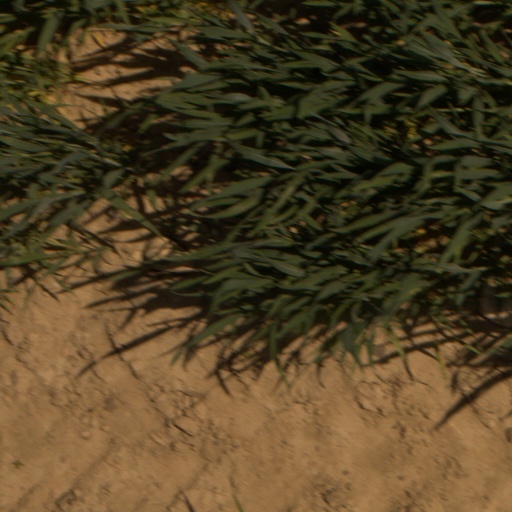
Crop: wheat